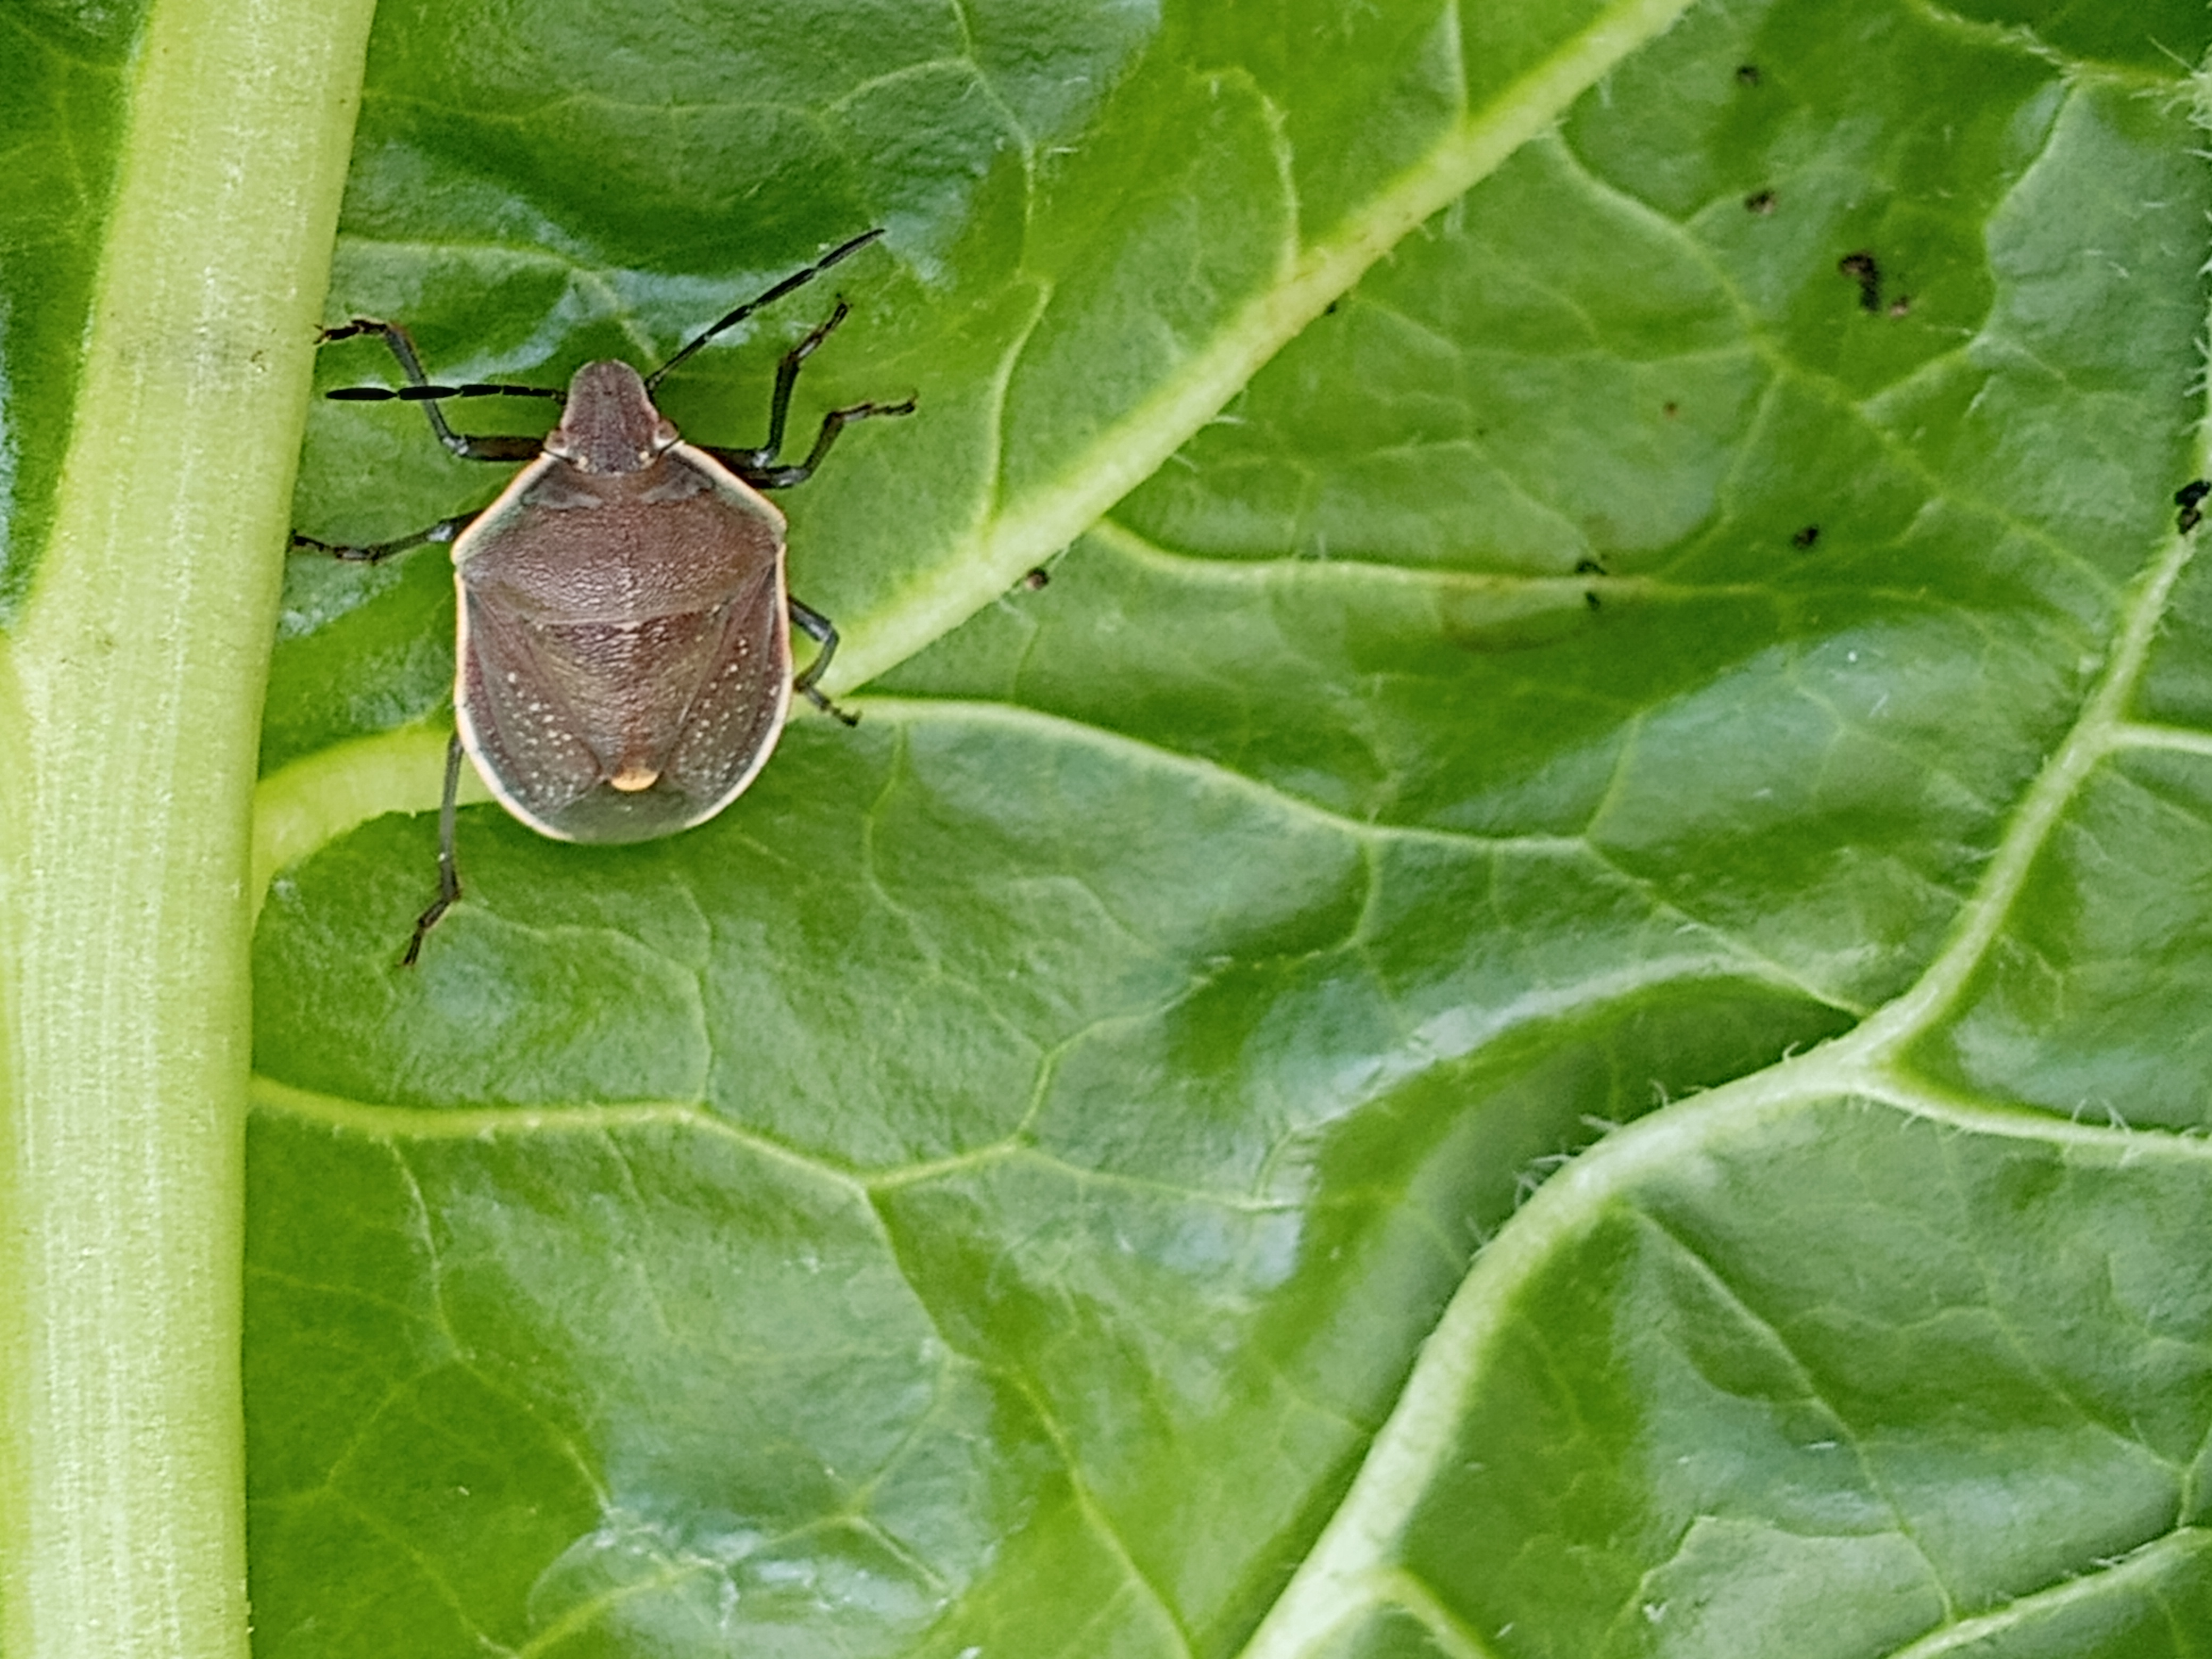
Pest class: stink_bug